Archibald Ruthven

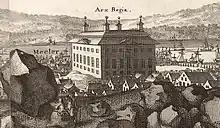
Västerås Castle in the 17th century.

In prison, Ruthven repeatedly petitioned the King, the Queen, and De la Gardie, declaring his innocence, claiming that he had first heard of it in Reval. The Scottish government pled for the prisoners; the Regent of Scotland, the Earl of Morton wrote to the Swedish king, and sent an envoy to Stockholm. King John III, who feared international complications, or even war with Scotland, stayed the execution until it after many delays took place in August of 1576. Ruthven was kept a prisoner at Västerås Castle, but was allowed a couple of servants, and could walk freely in town and to church. Yet, when Balfour in the spring of 1576 tried to escape, he was kept imprisoned under a stricter regimen. The last five months of his life, he did, however, stay with a citizen of the town, where he died in February 1578.